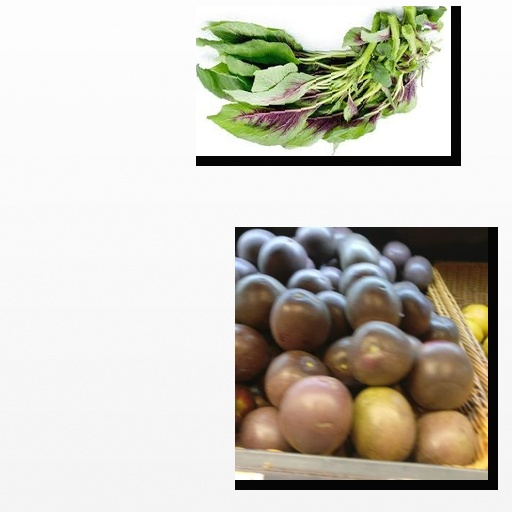
Food items: passion_fruit, amaranth